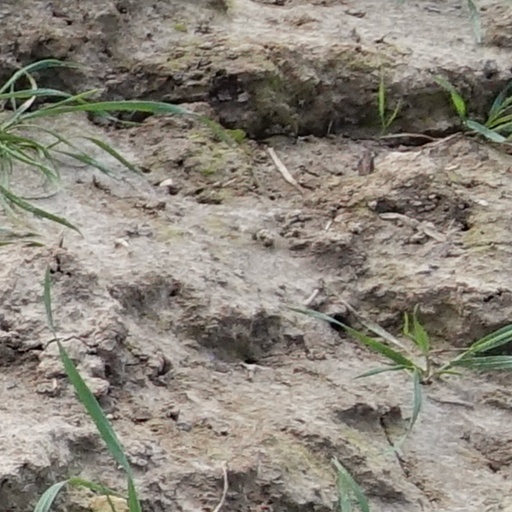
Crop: wheat